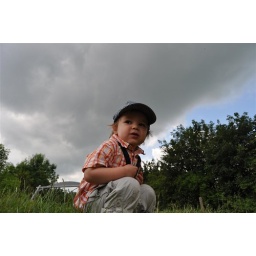
Its a shame it was overcast, a nice blue sky would of improved this picture massively in my opinion.